Transdev S.A.

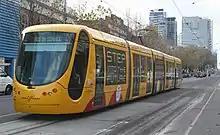
Yarra Trams C2-class tram in Melbourne

In Australia, Transdev held a 50% shareholding in TransdevTSL, a joint venture with Transfield Services.